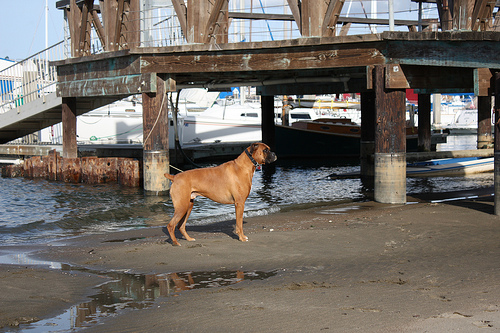
Breed: boxer